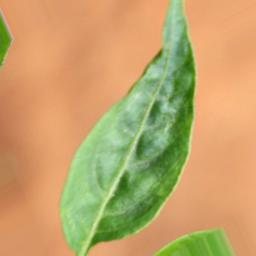
Label: mites_and_trips